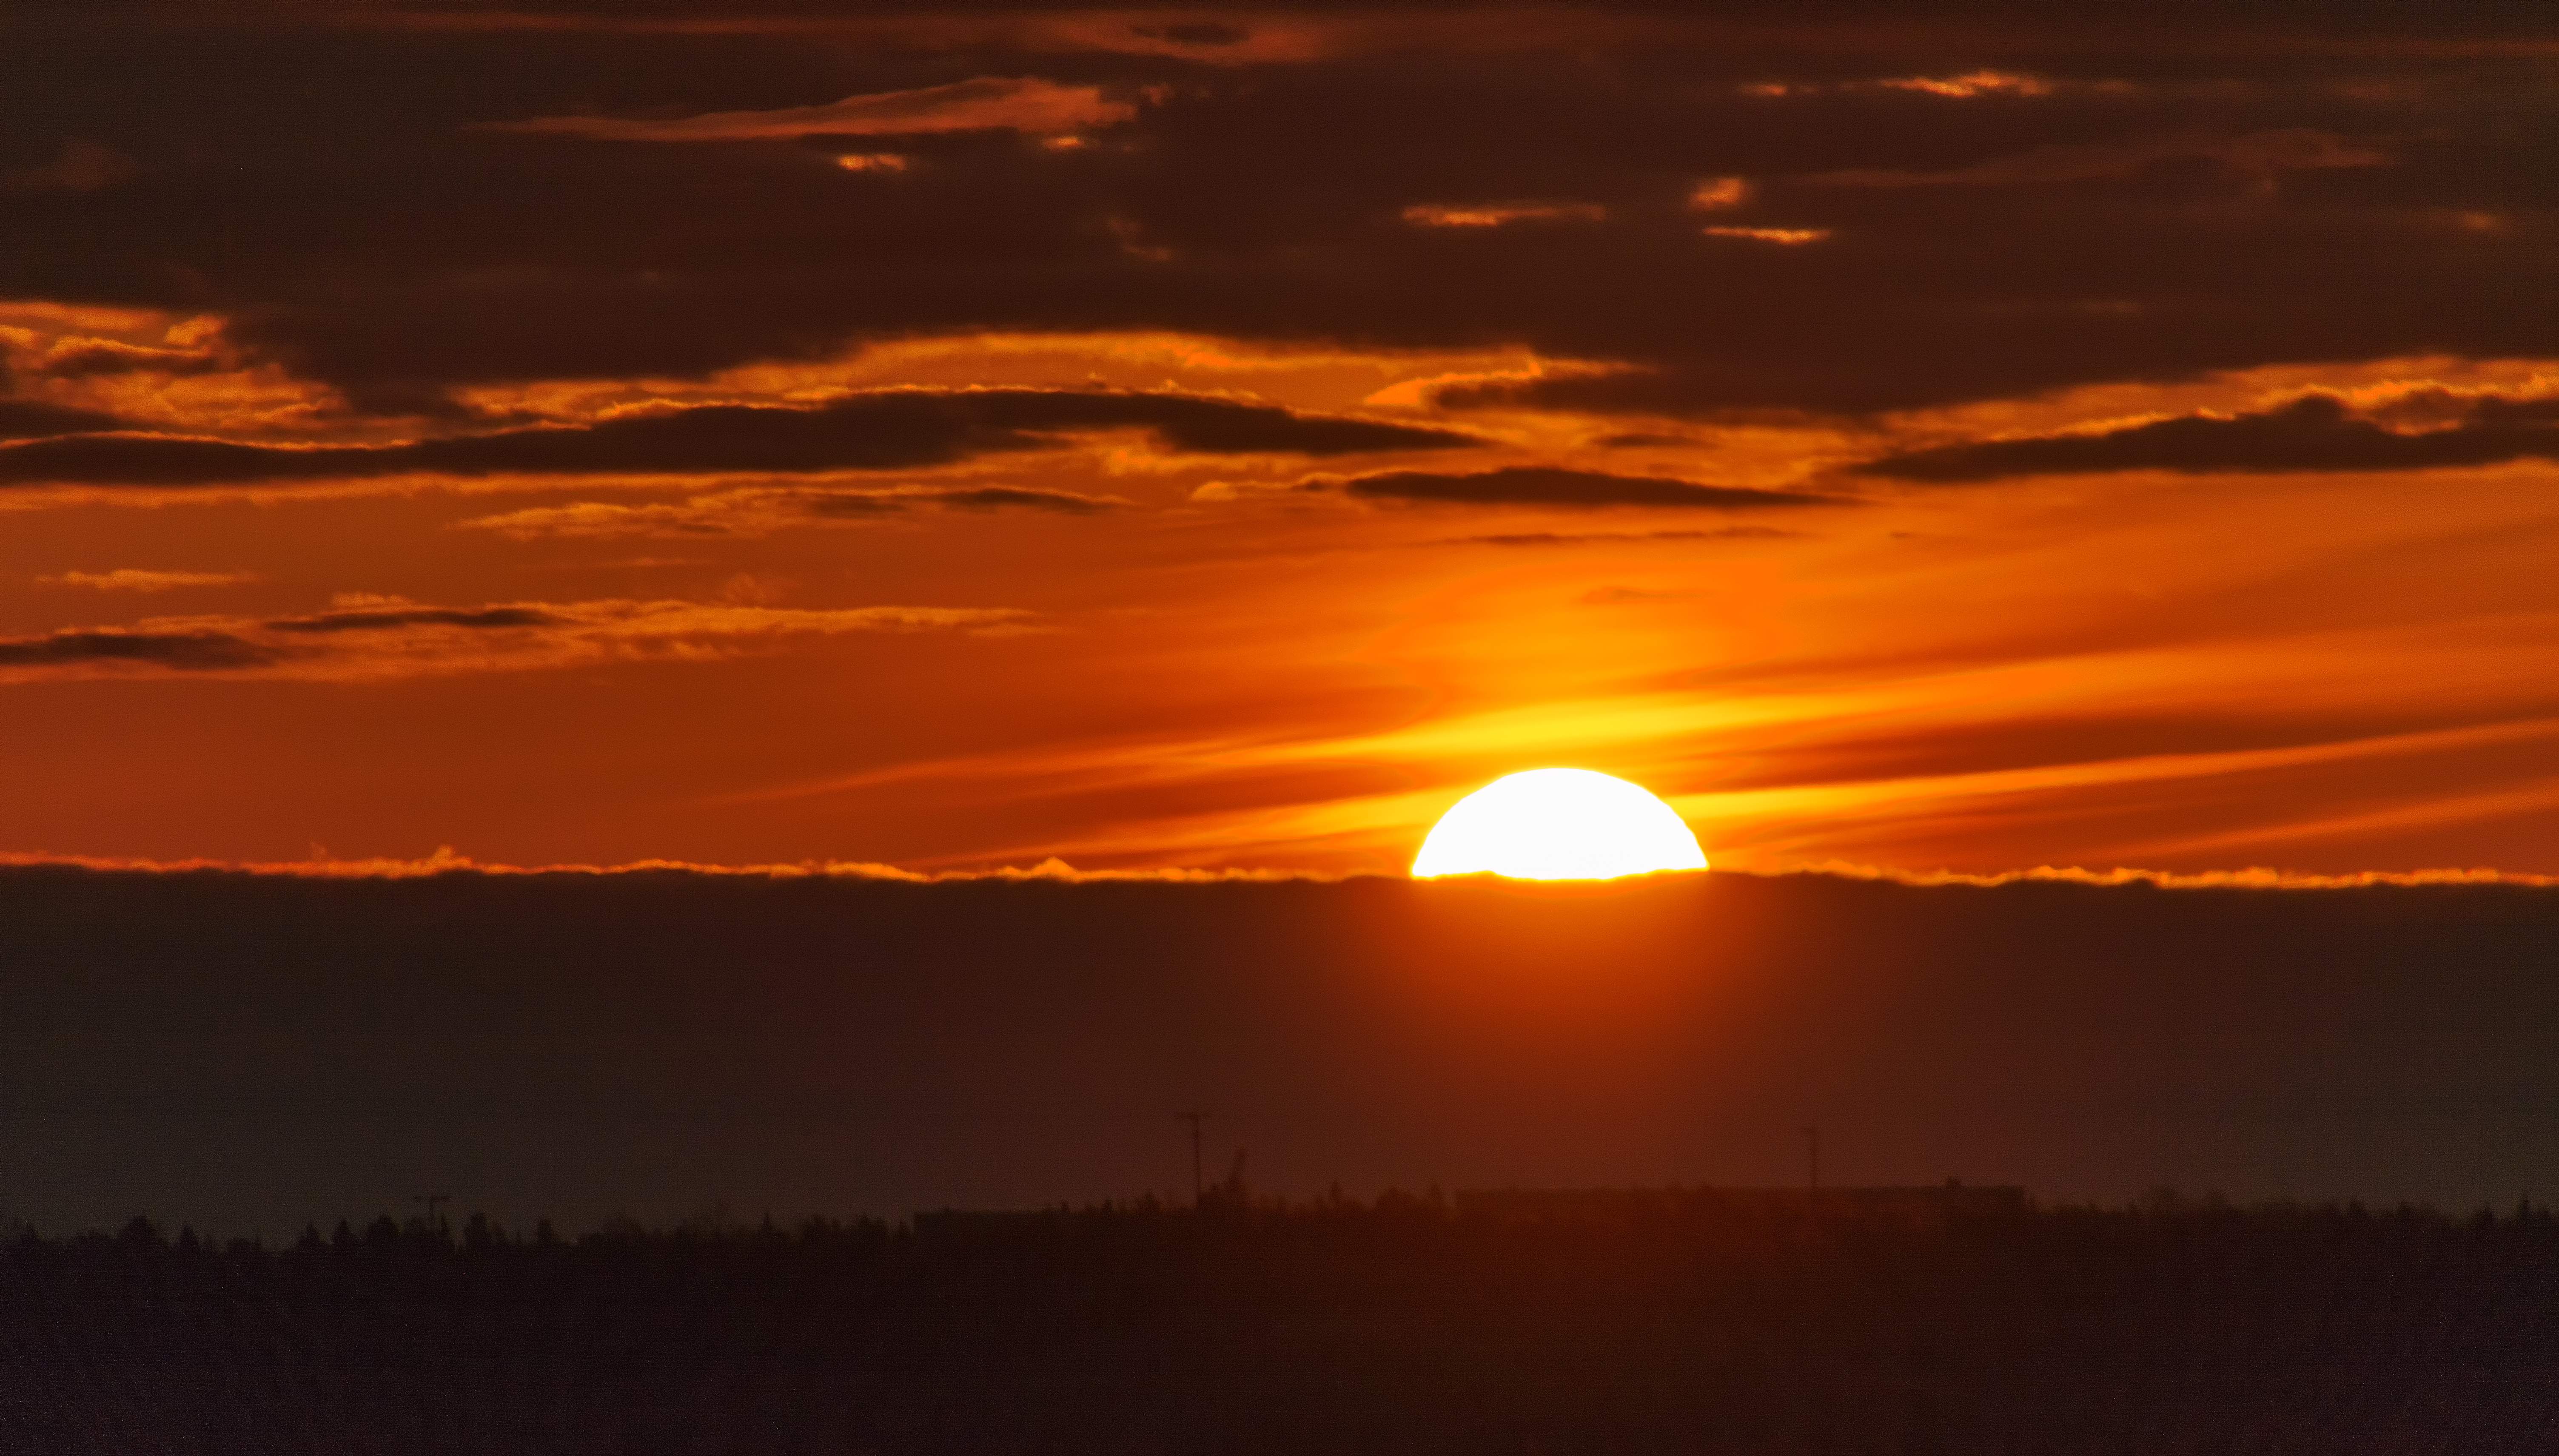
horizon, cloud, sky, sun, sunrise, sunset, sunlight, morning, dawn, atmosphere, dusk, evening, clouds, finland, helsinki, pihlajamki, afterglow, astronomical object, red sky at morning